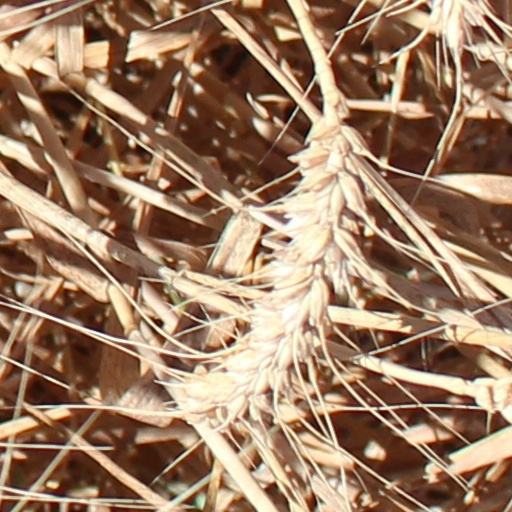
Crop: wheat